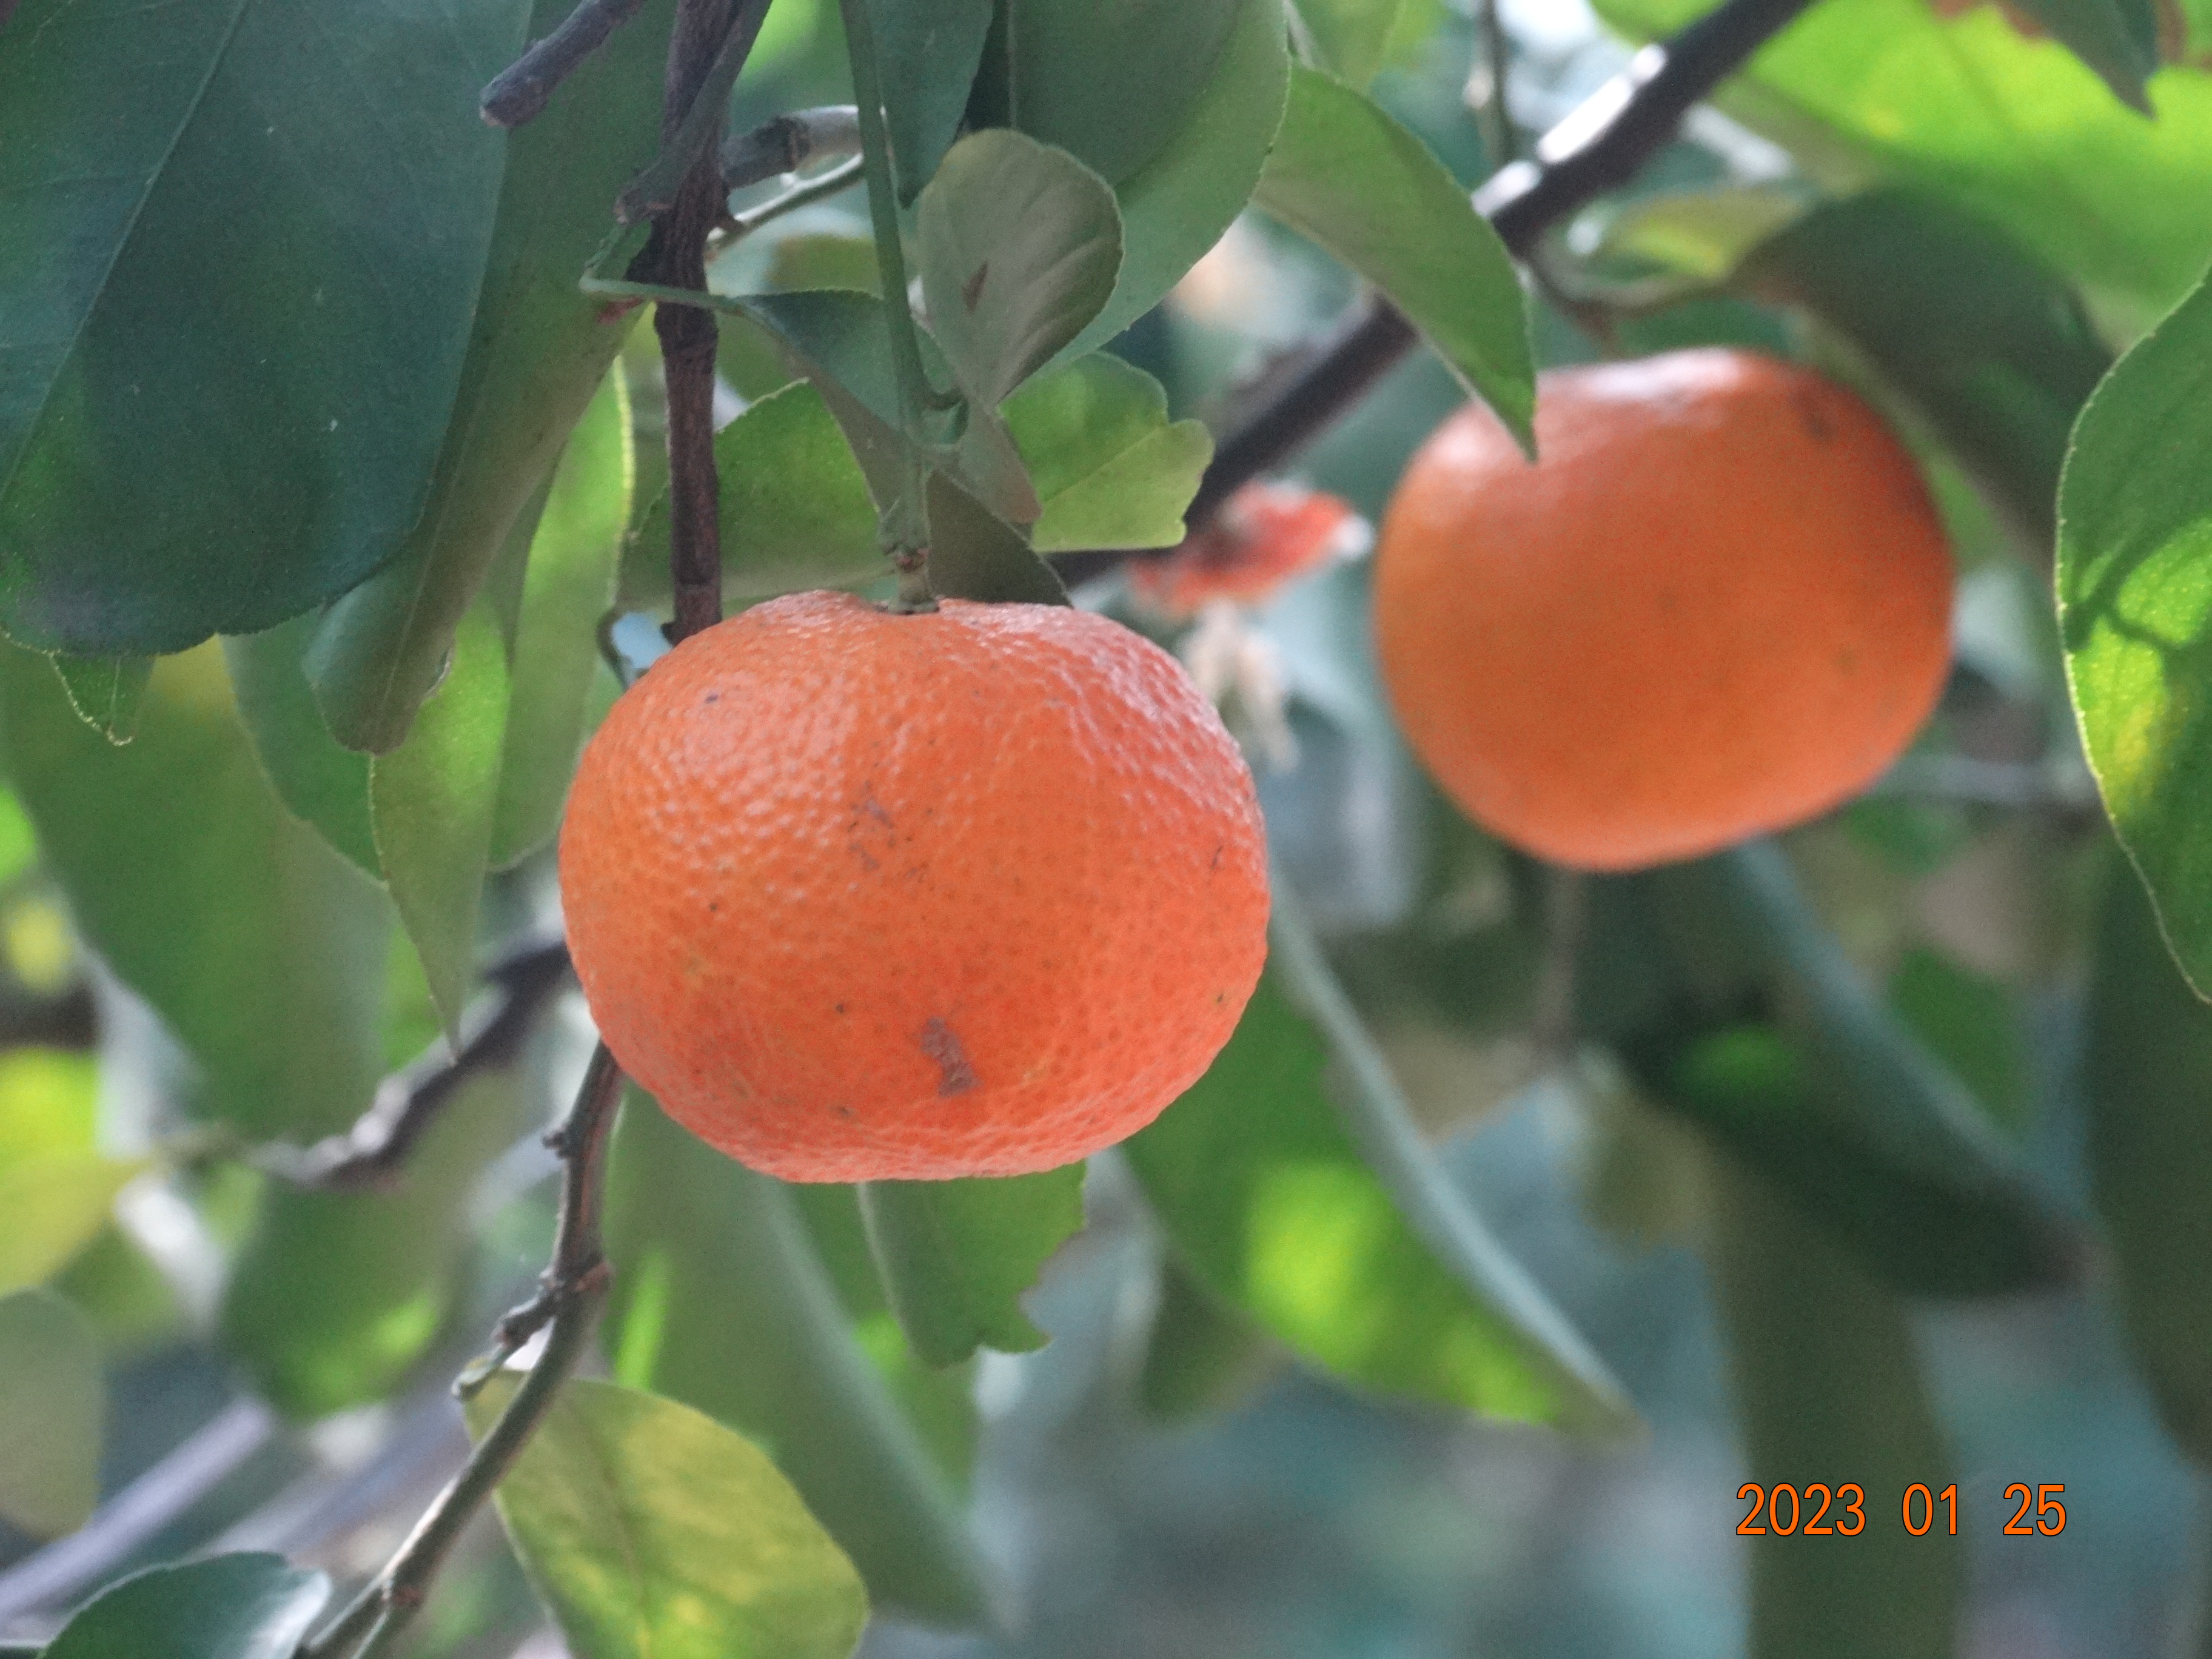
Citrus fruit variety: tangerine